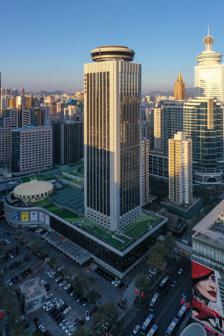
Building: Guomao Building
Country: China
Year built: 1985
Skyscraper in Shenzhen, Guangdong, China Guomao Building 国贸大厦 The Guomao Building, Shenzhen in February 2021 Alternative names International Trade Centre Record height Tallest in China from December 29, 1985 to 1987 [I] Preceded by Baiyun Hotel Surpassed by Shenzhen Development Center General information Status Completed Type Skyscraper Town or city Shenzhen Country China Construction started November 1, 1982 Completed December 29, 1985 Height 160 m (524.9 ft) Technical details Floor count 50 Guomao Building Simplified Chinese 国贸大厦 Traditional Chinese 國貿大廈 Literal meaning International Trade Centre Building Transcriptions Standard Mandarin Hanyu Pinyin Guómào Dàshà Yue: Cantonese Jyutping gwok3 mau6 daai6 haa6 The Guomao Building ( Chinese : 国贸大厦 , otherwise known as International Foreign Trade Centre ) is an office tower and one of the earliest skyscrapers in Shenzhen , China . Its fast construction process was termed the " Shenzhen speed ". Located at the junction of Jiabin Road and Renmin South Road, Luohu District , the building stands 160 metres tall and consists of 50 floors. Construction started on 1 November 1982 and was completed 37 months later on December 29, 1985. This earned the city's rapid development the nickname "Shenzhen Speed". It was the tallest building in China upon completion. The building stands on a slot of 20,000 square metres and a built-up floor area of 100,000 square metres. It consists mainly of office space (floors 5-43, except 24) but features a revolving restaurant at the 48th and 49th floor and a helipad atop the building. The first five floors are retail spaces. See also Shenzhen speed List of tallest buildings in Shenzhen Guomao station , the Shenzhen Metro station serving and named after the building References